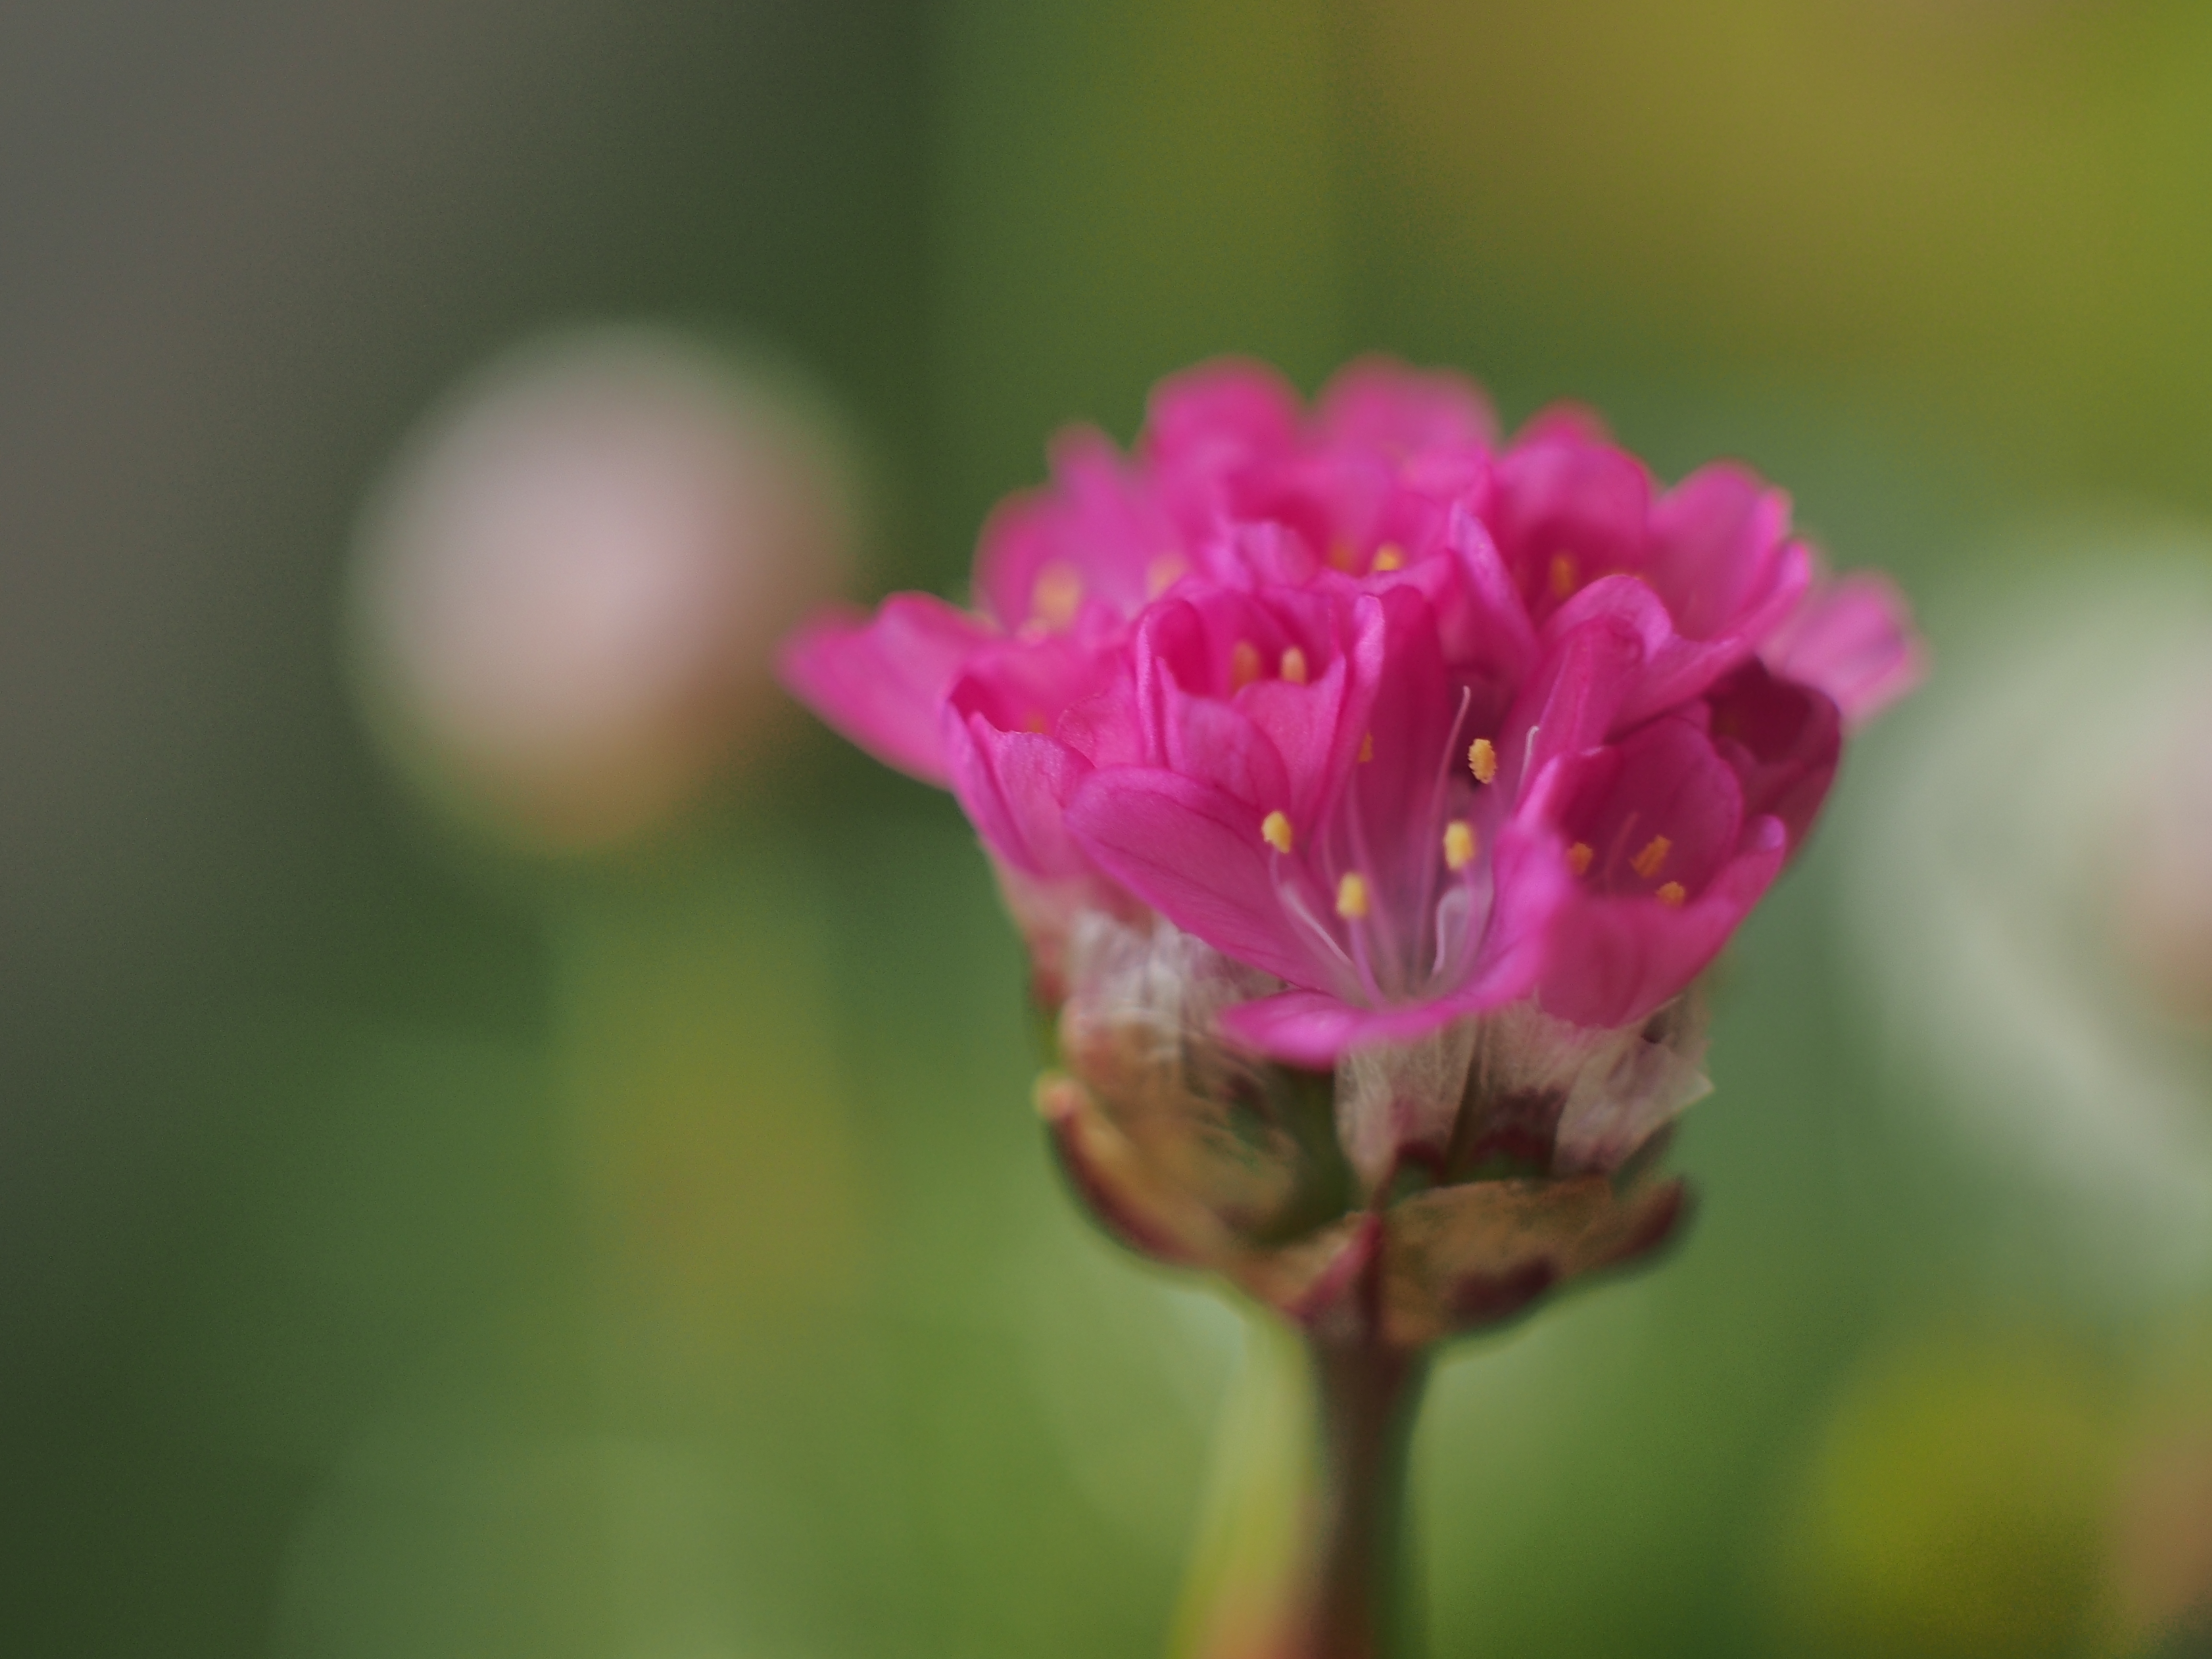
nature, blossom, plant, photography, flower, petal, macro, botany, pink, flora, perennial, wildflower, close up, bud, armeria, macro photography, splendens, flowering plant, plant stem, land plant